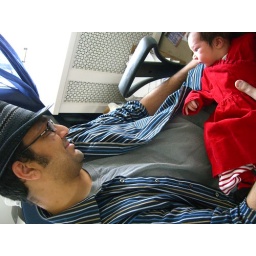
Tatiana in her red dress with Daddy